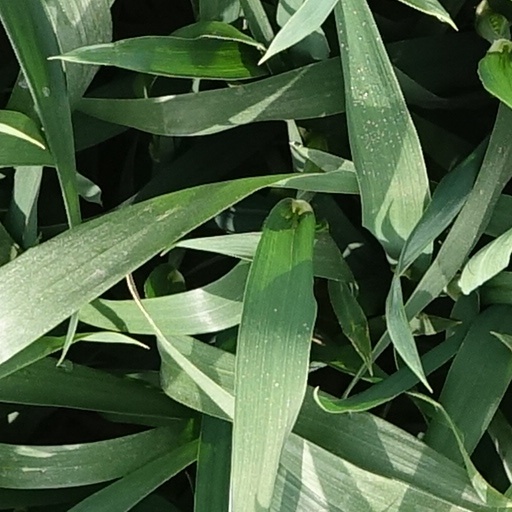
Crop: wheat